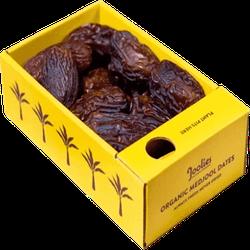
Label: Dates